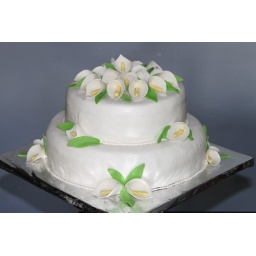
Cala Lily arrangement over 2 tier white cake